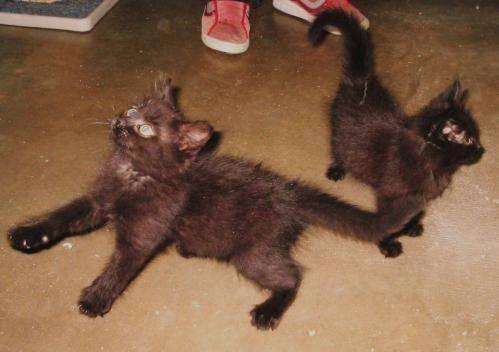
cat